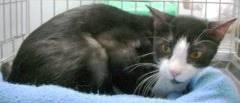
cat